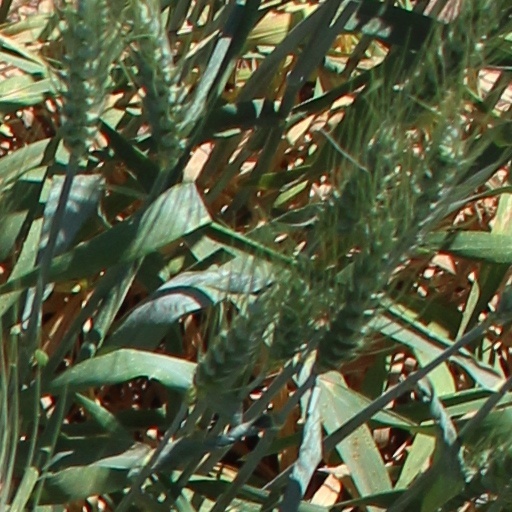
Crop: wheat